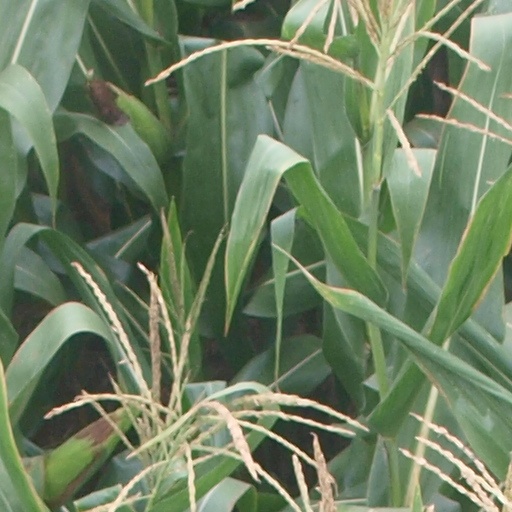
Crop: maize; corn